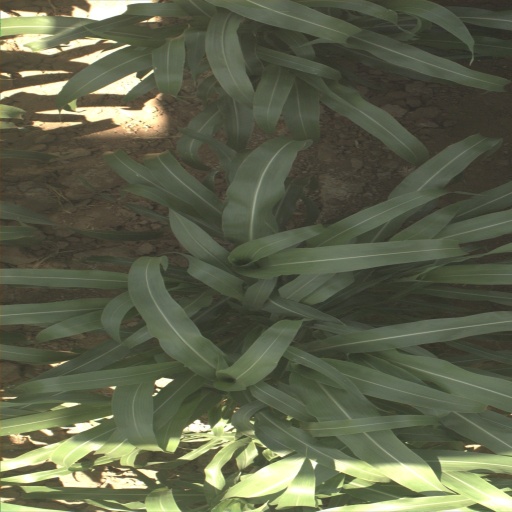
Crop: sorghum